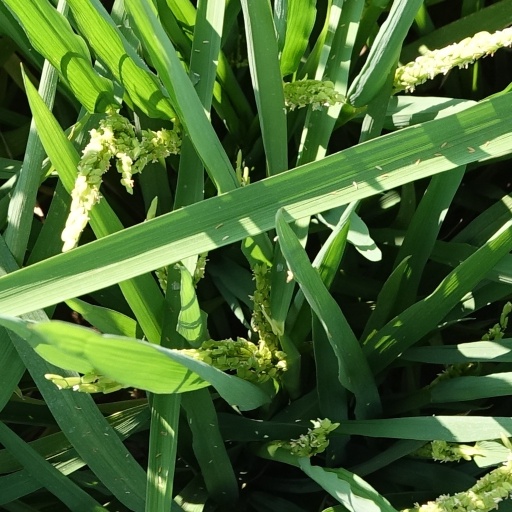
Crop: rice